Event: Nepal Earthquake
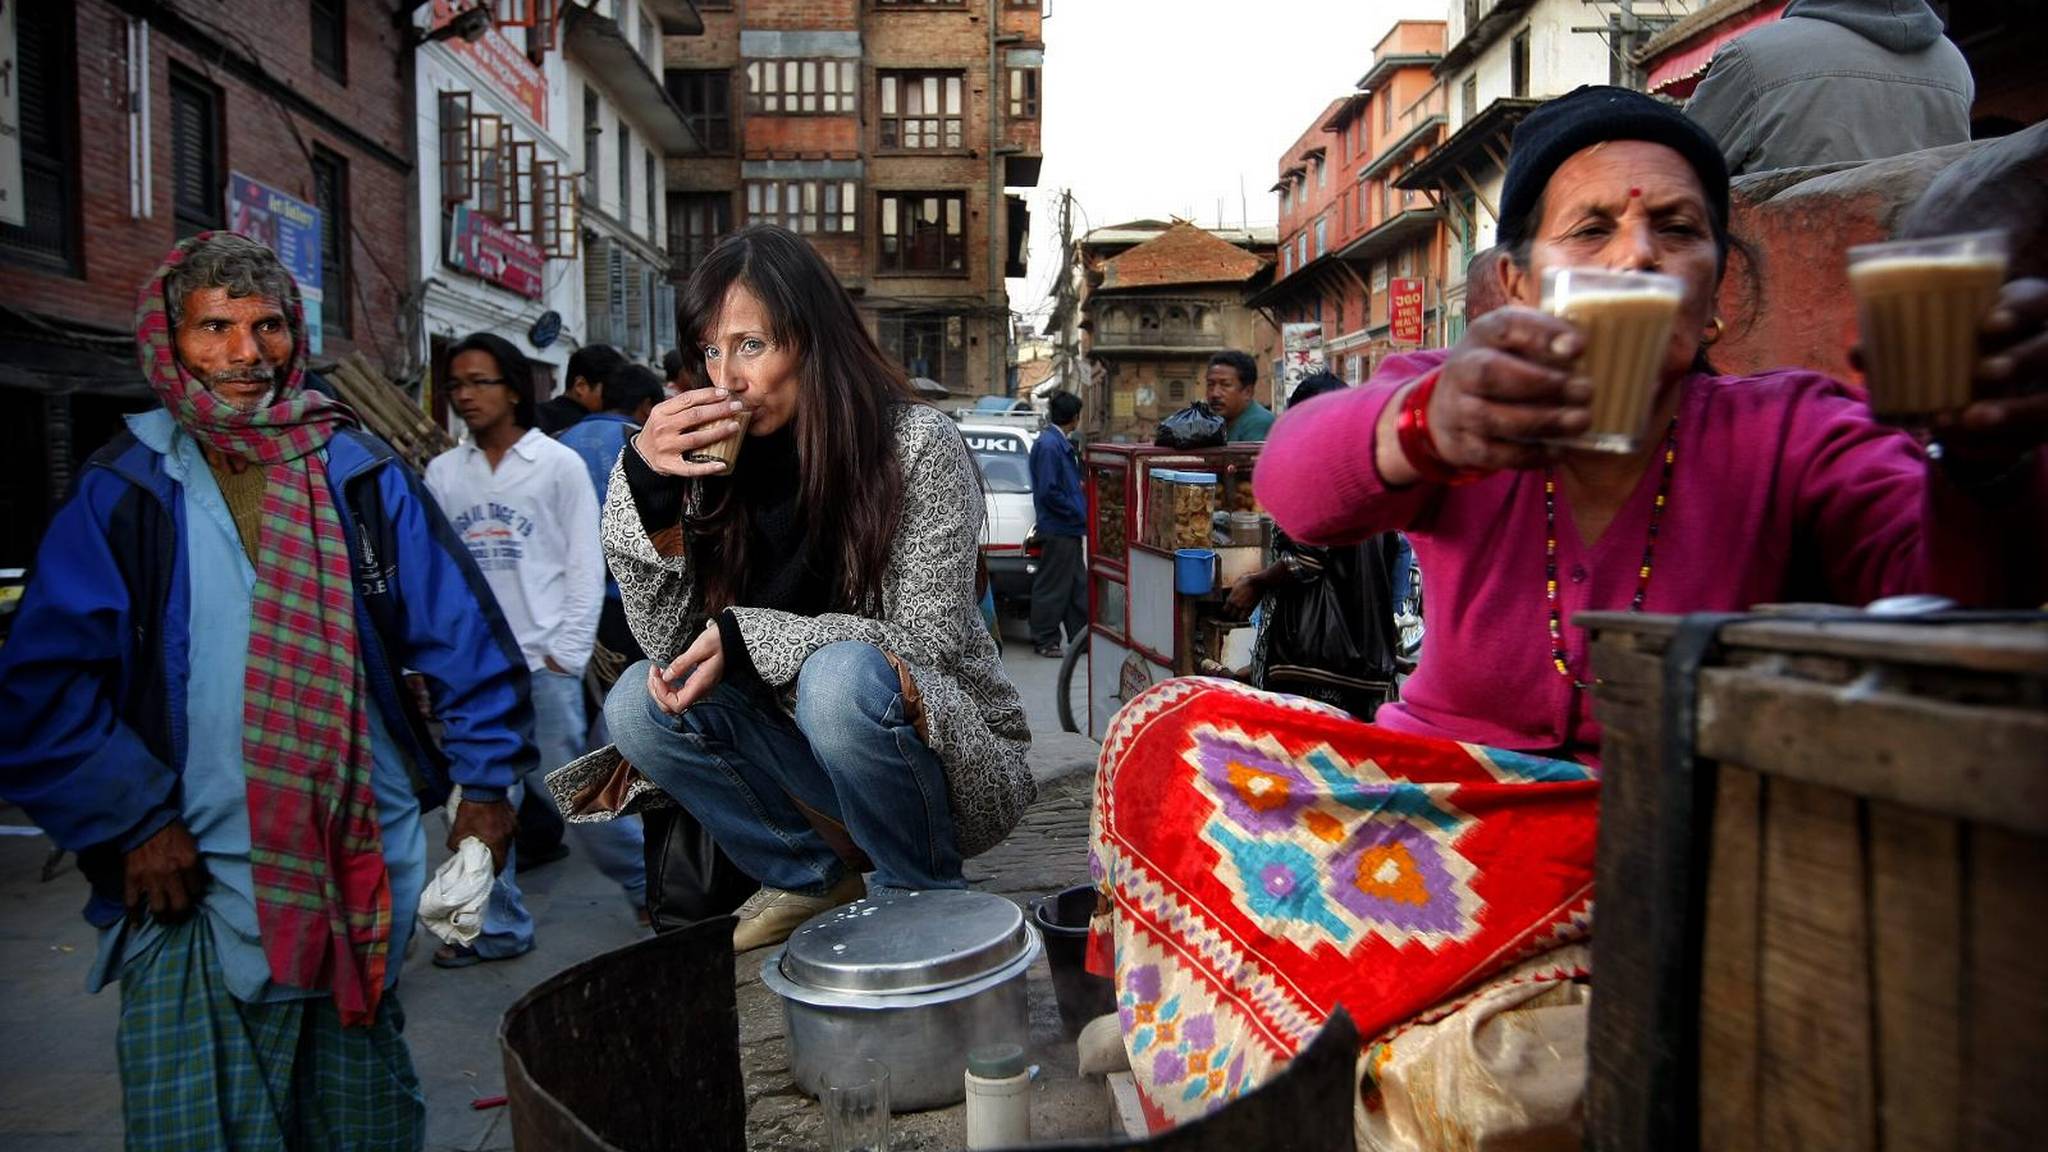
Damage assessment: no_damage